Durrës-Kukës Highway

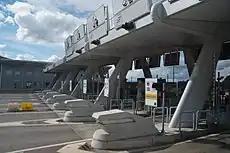
Albanian Highway Concession Toll Plaza

The most challenging part of the corridor was the segment between Rrëshen and Kalimash, which is around long. It was divided into three sections - a stretch from Rrëshen to Reps, from Reps to Thirrë, and between Thirrë and Kolshi. A total of one tunnel and 27 viaducts have been constructed through the steep and mountainous terrain.